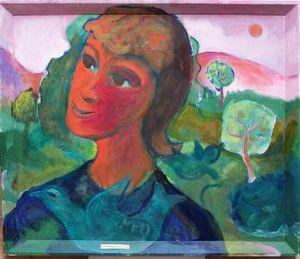
Gawan, peinture d'huile, 63×53